Fascine mattress

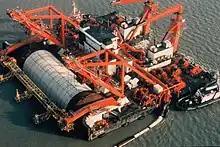
The "Cardium", a purpose-built vessel used for the placement of concrete block mattresses during the construction of the Oosterscheldekering.

The construction of the Delta Works, prompted by the effects of the North Sea flood of 1953, was of such a vast scale that tremendous quantities of brushwood would have been required to utilise traditional fascine mattresses across all of the Delta Works projects. As a result, the department of Rijkswaterstaat decided to undertake research and experiments at the Waterloopkundig Laboratorium, to investigate the possibility of improving the traditional mattress and reducing the quantity of brushwood required.